Taken 2

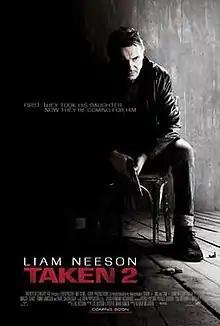
U.S. theatrical release poster

Taken 2 is a 2012 French action-thriller film directed by Olivier Megaton and starring Liam Neeson, Maggie Grace, Famke Janssen, Rade Šerbedžija, Leland Orser, Jon Gries, D.B. Sweeney, and Luke Grimes. It follows retired CIA officer Bryan Mills as he ends up with his family in Istanbul, where he is kidnapped, along with his ex-wife, by the father of one of the men he killed while saving his daughter two years earlier.